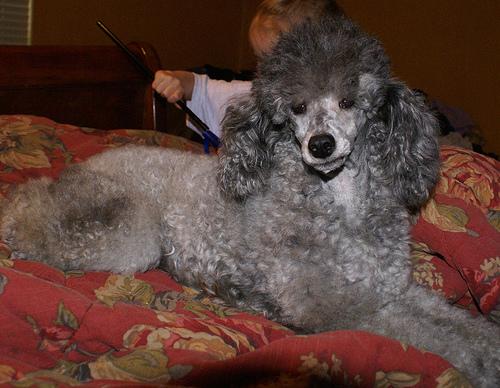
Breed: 200-n000010-miniature_poodle